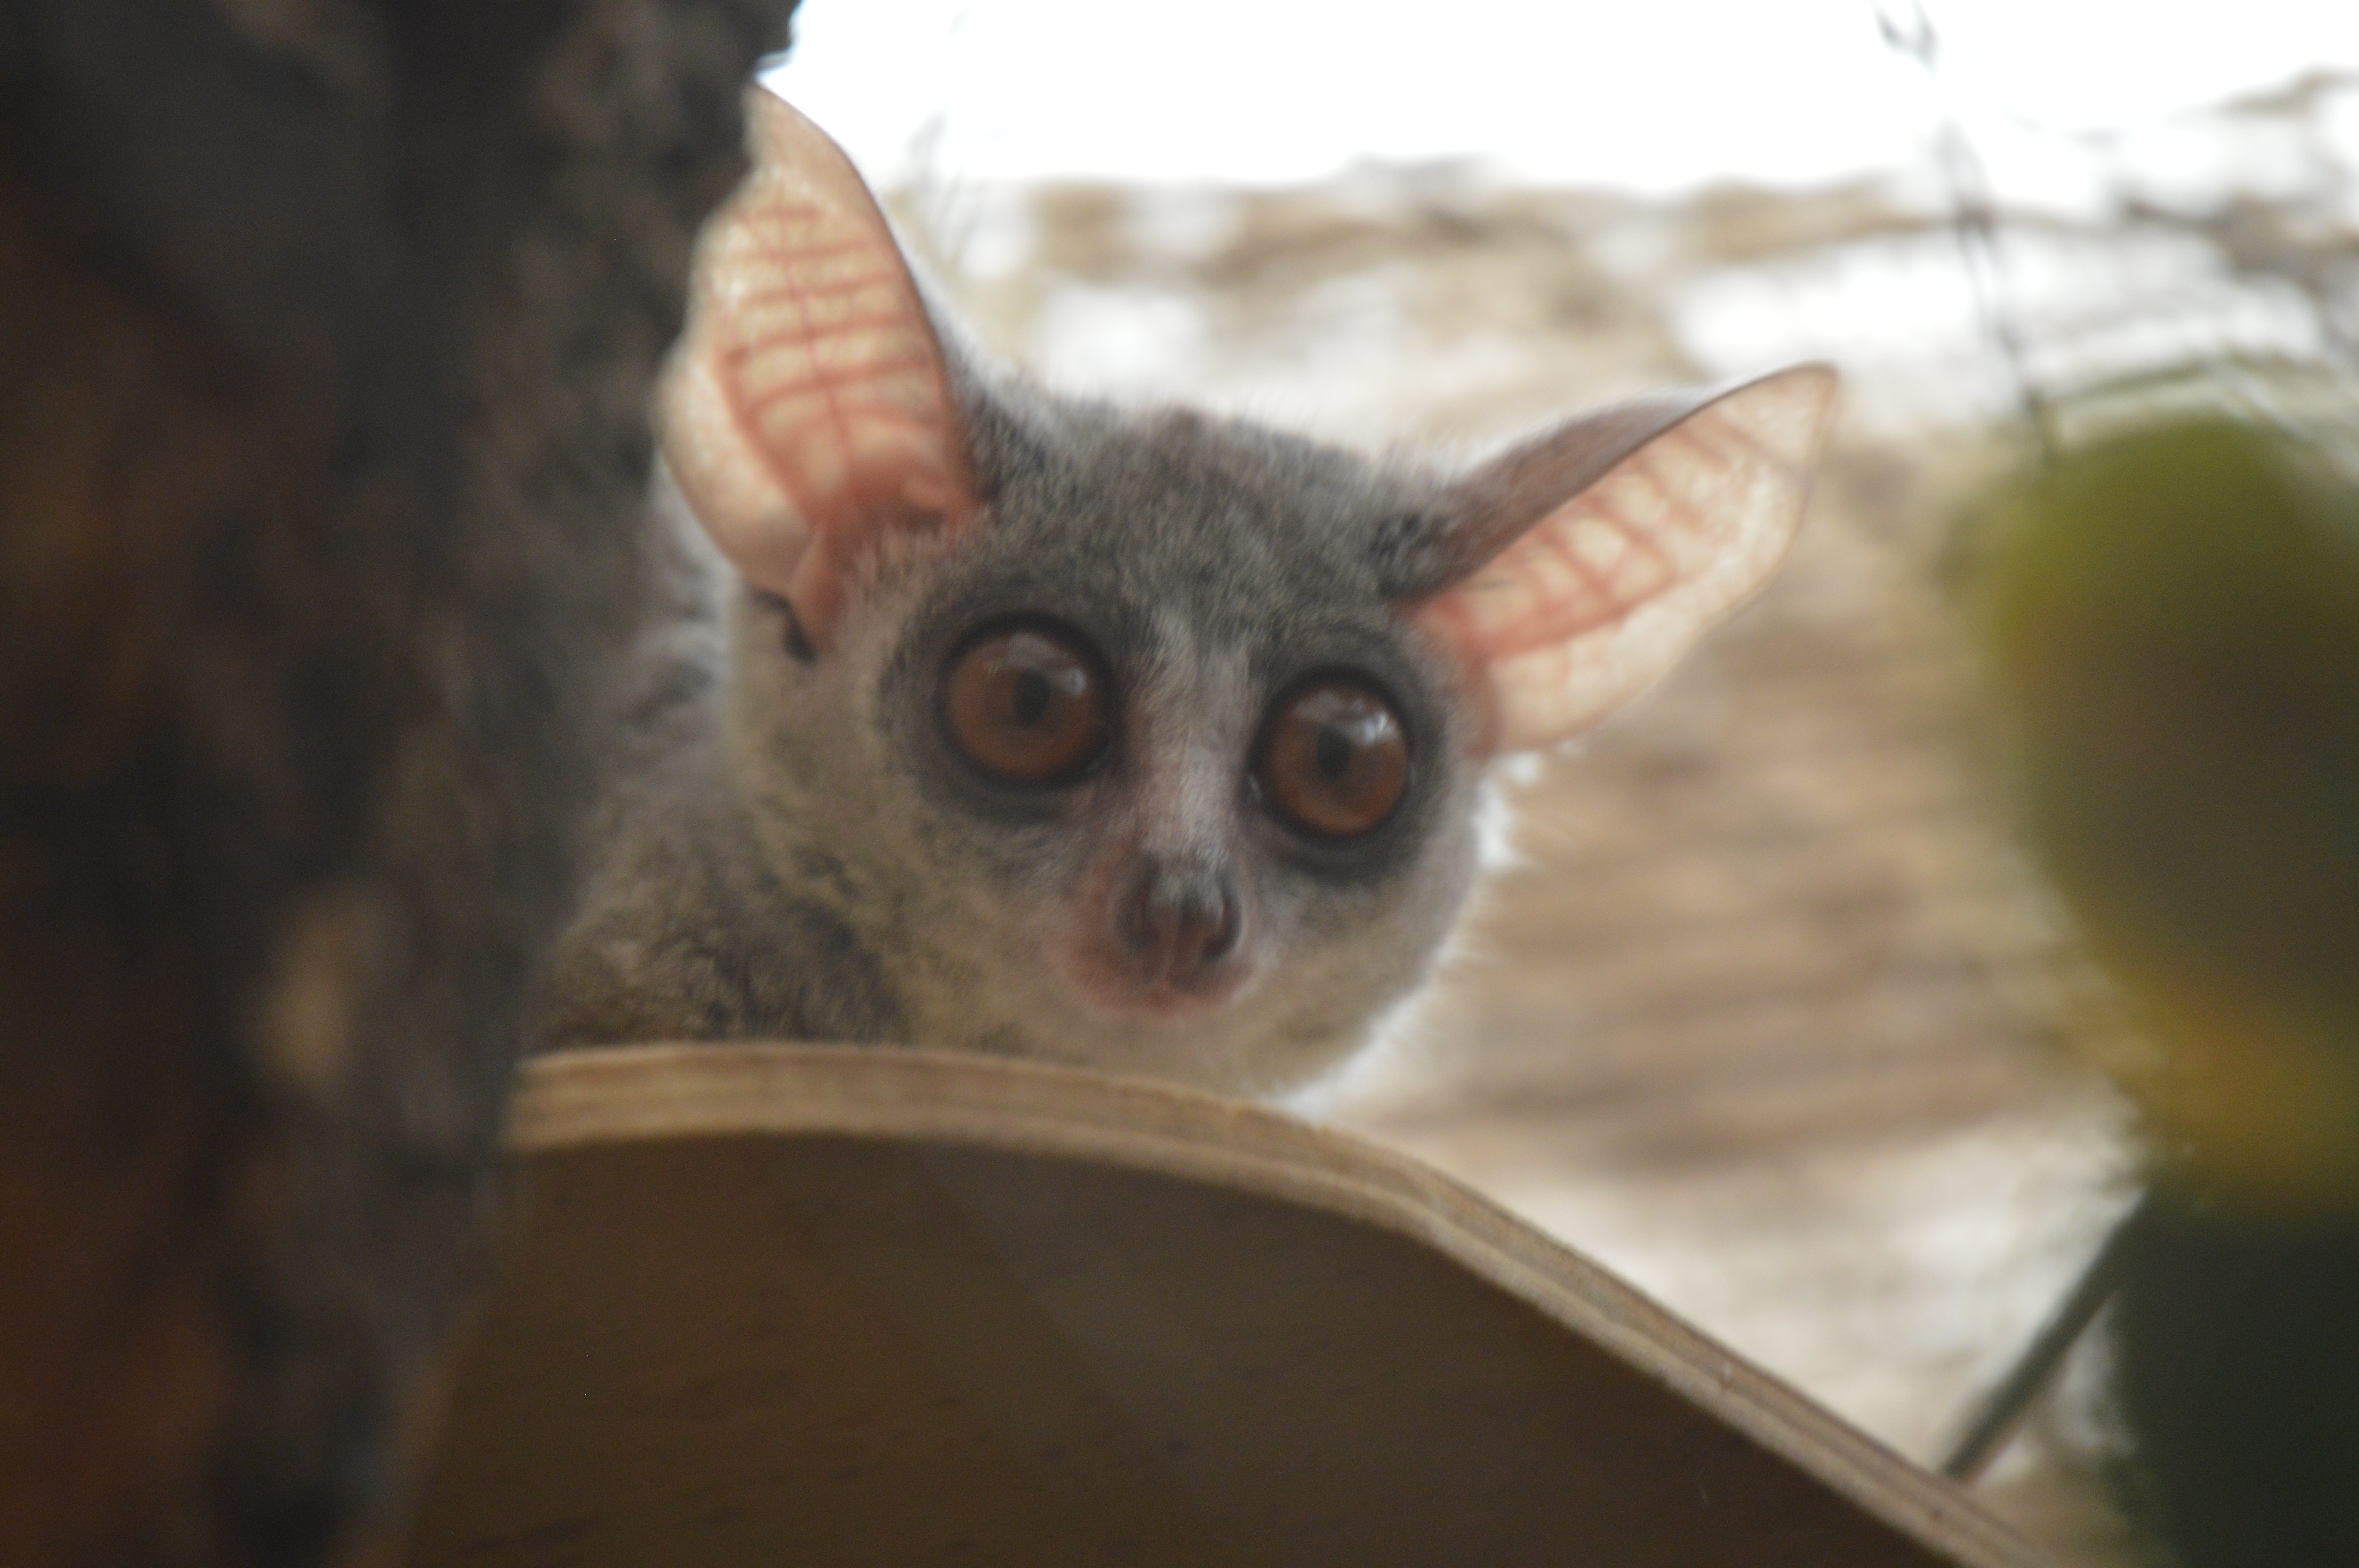
baby, zoo, mammal, fauna, snout, primate, lemur, whiskers, wildlife